Dicraeosauridae

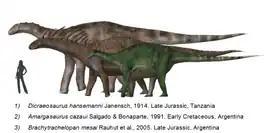
Dicraeosaurids, drawn to scale.

Dicraeosaurids are a part of Diplodocoidea and are the sister group to Diploidocidae. In the past two decades, the known diversity of the group has doubled. However, the classification of "Suuwassea" as a dicraeosaurid is not universally agreed upon. Some phylogenetic analyses have found "Suuwassea" to be a basal diplodocoid instead of a dicraeosaurid. One 2015 analysis has even found "Dyslocosaurus" as a member of Dicraeosauridae. A 2016 reappraisal of "Amargatitanis" has placed it into the Dicraeosauridae, as well. In 2018 a new genus, "Pilmatueia", was described.